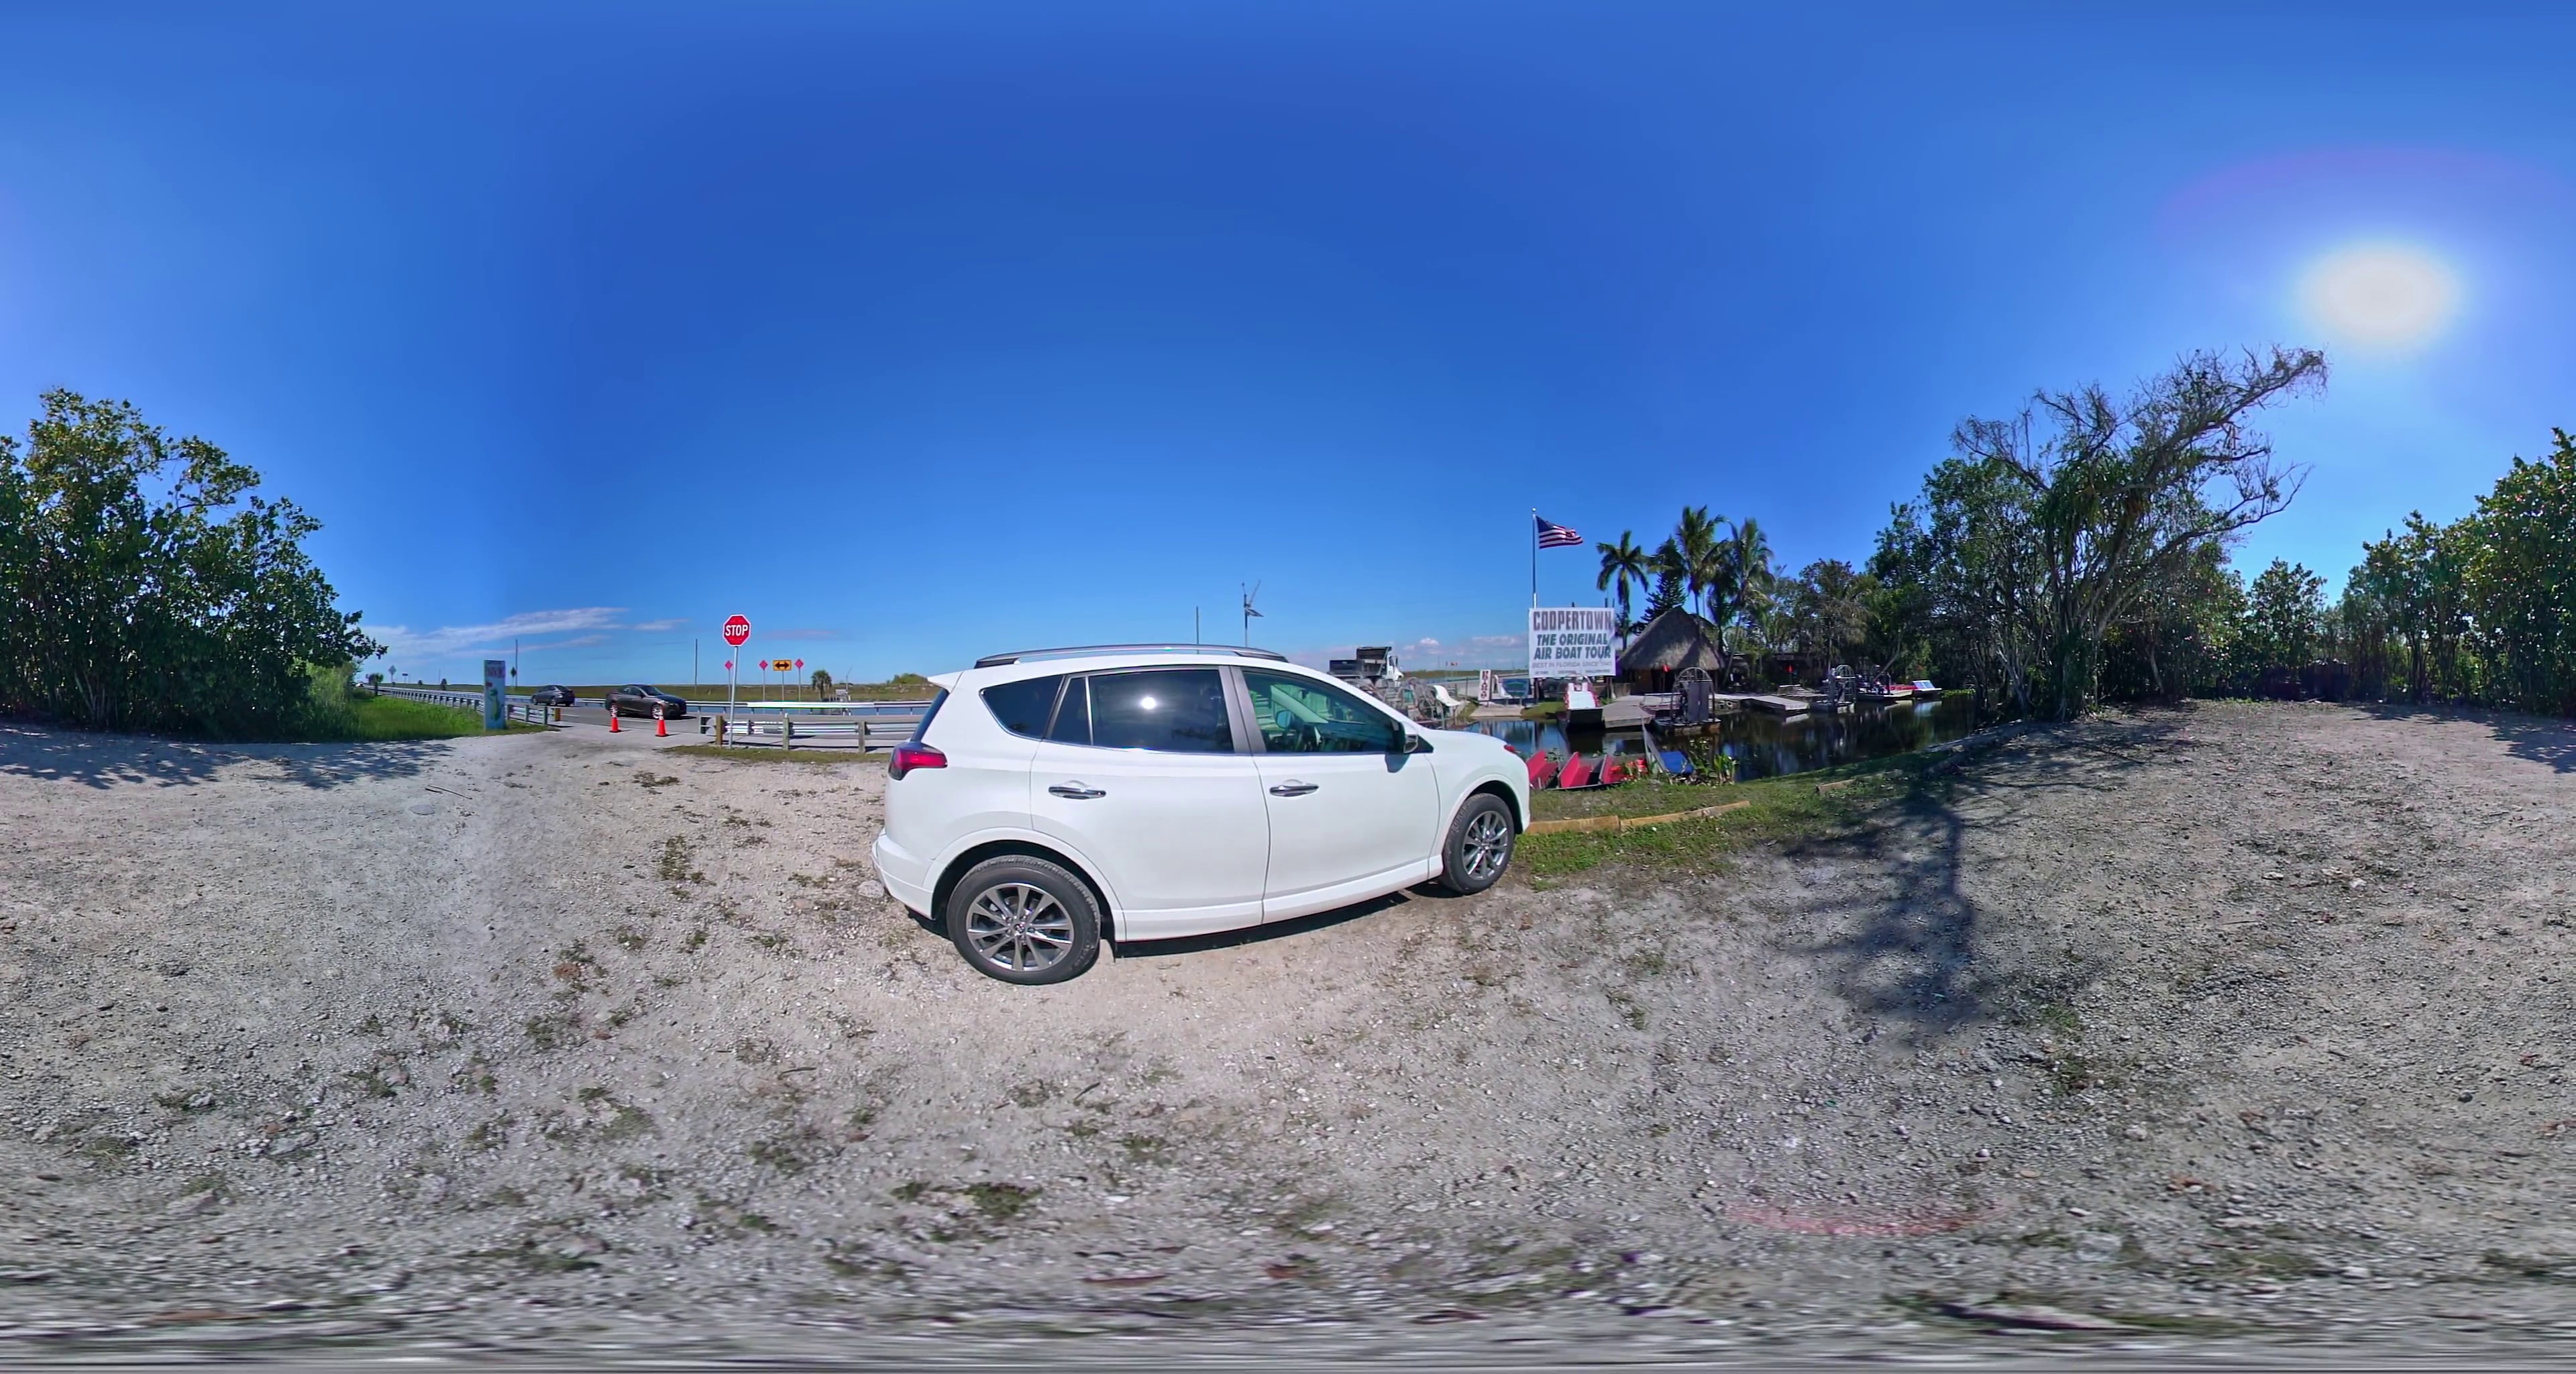
Referred object: the dark car by the stop sign

Referred object: turn slightly right to see the white SUV

Referred object: the white SUV opposite the stop sign